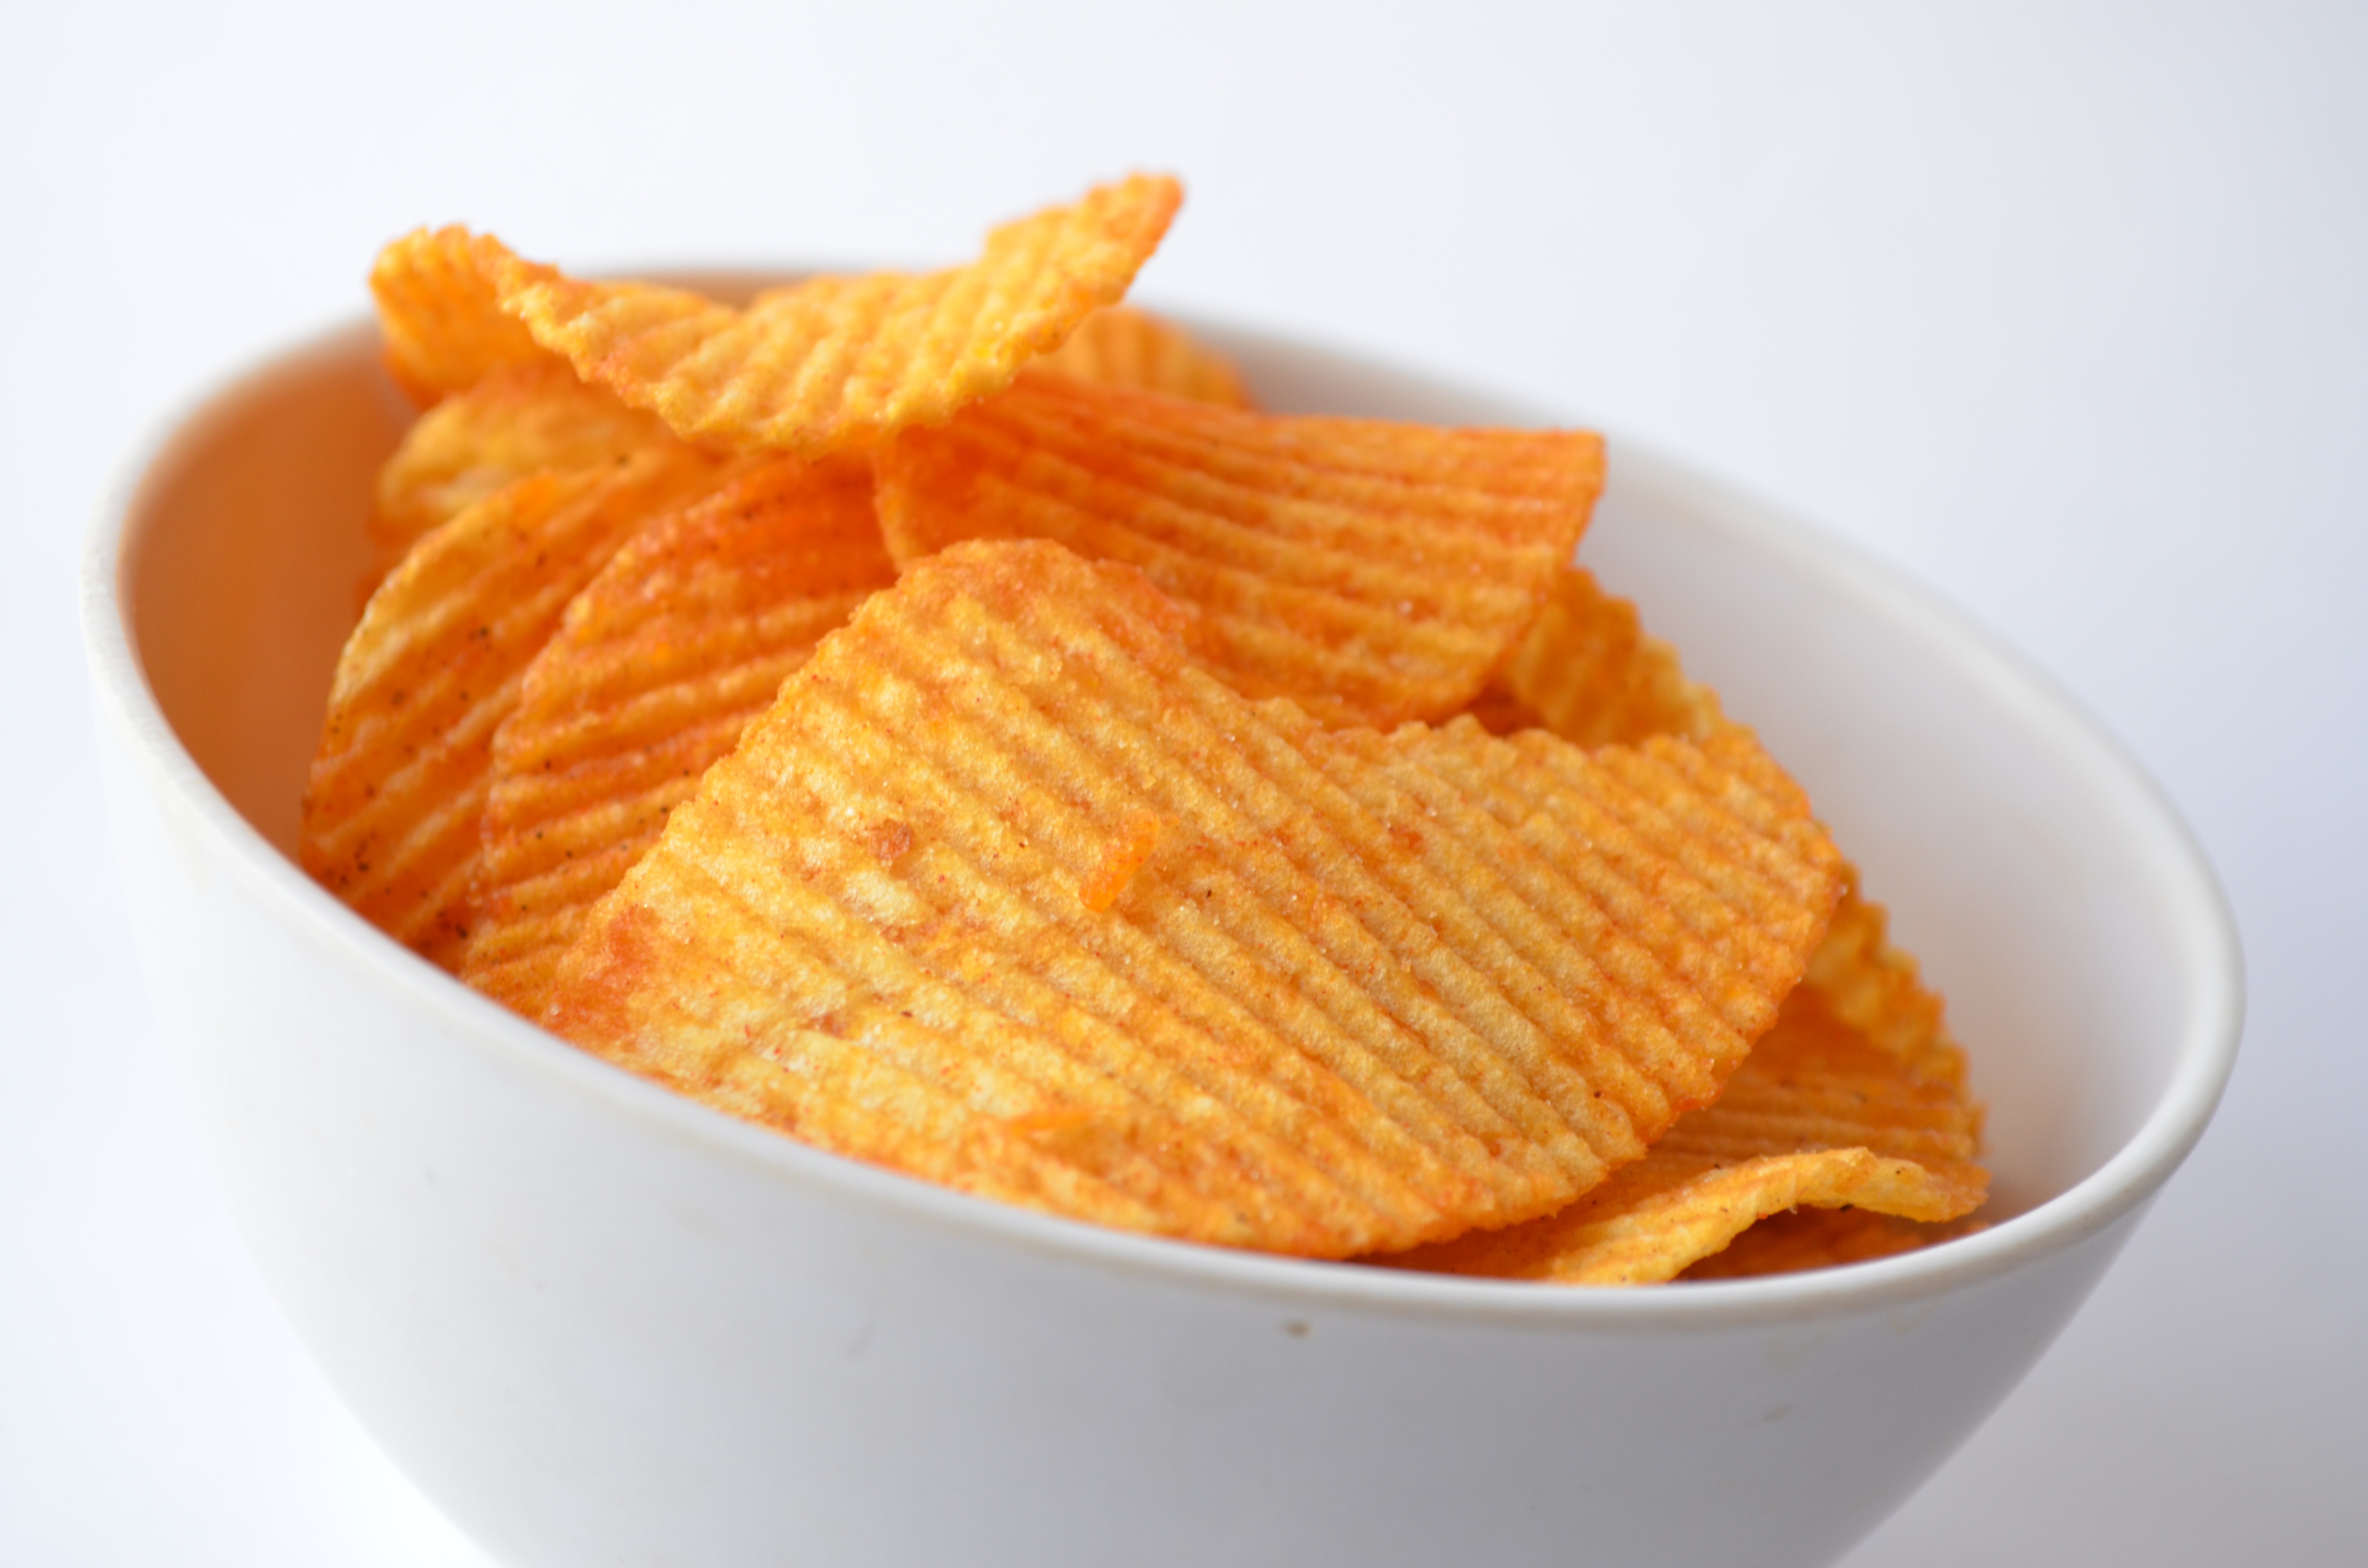
open, plant, white, fruit, orange, bowl, dish, food, produce, junk, breakfast, snack, dessert, cuisine, potato, fried, salty, container, calabaza, vegetarian food, edible, eatable, crunchy, potatoes, chips, junk food, fats, snack food